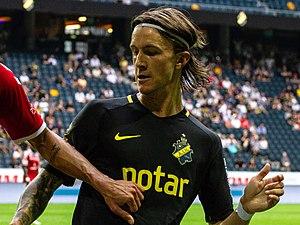
Mats Kristoffer Olsson, né le 30 juin 1995 à Norrköping en Suède est un footballeur suédois qui évolue actuellement comme milieu de terrain au FK Krasnodar.